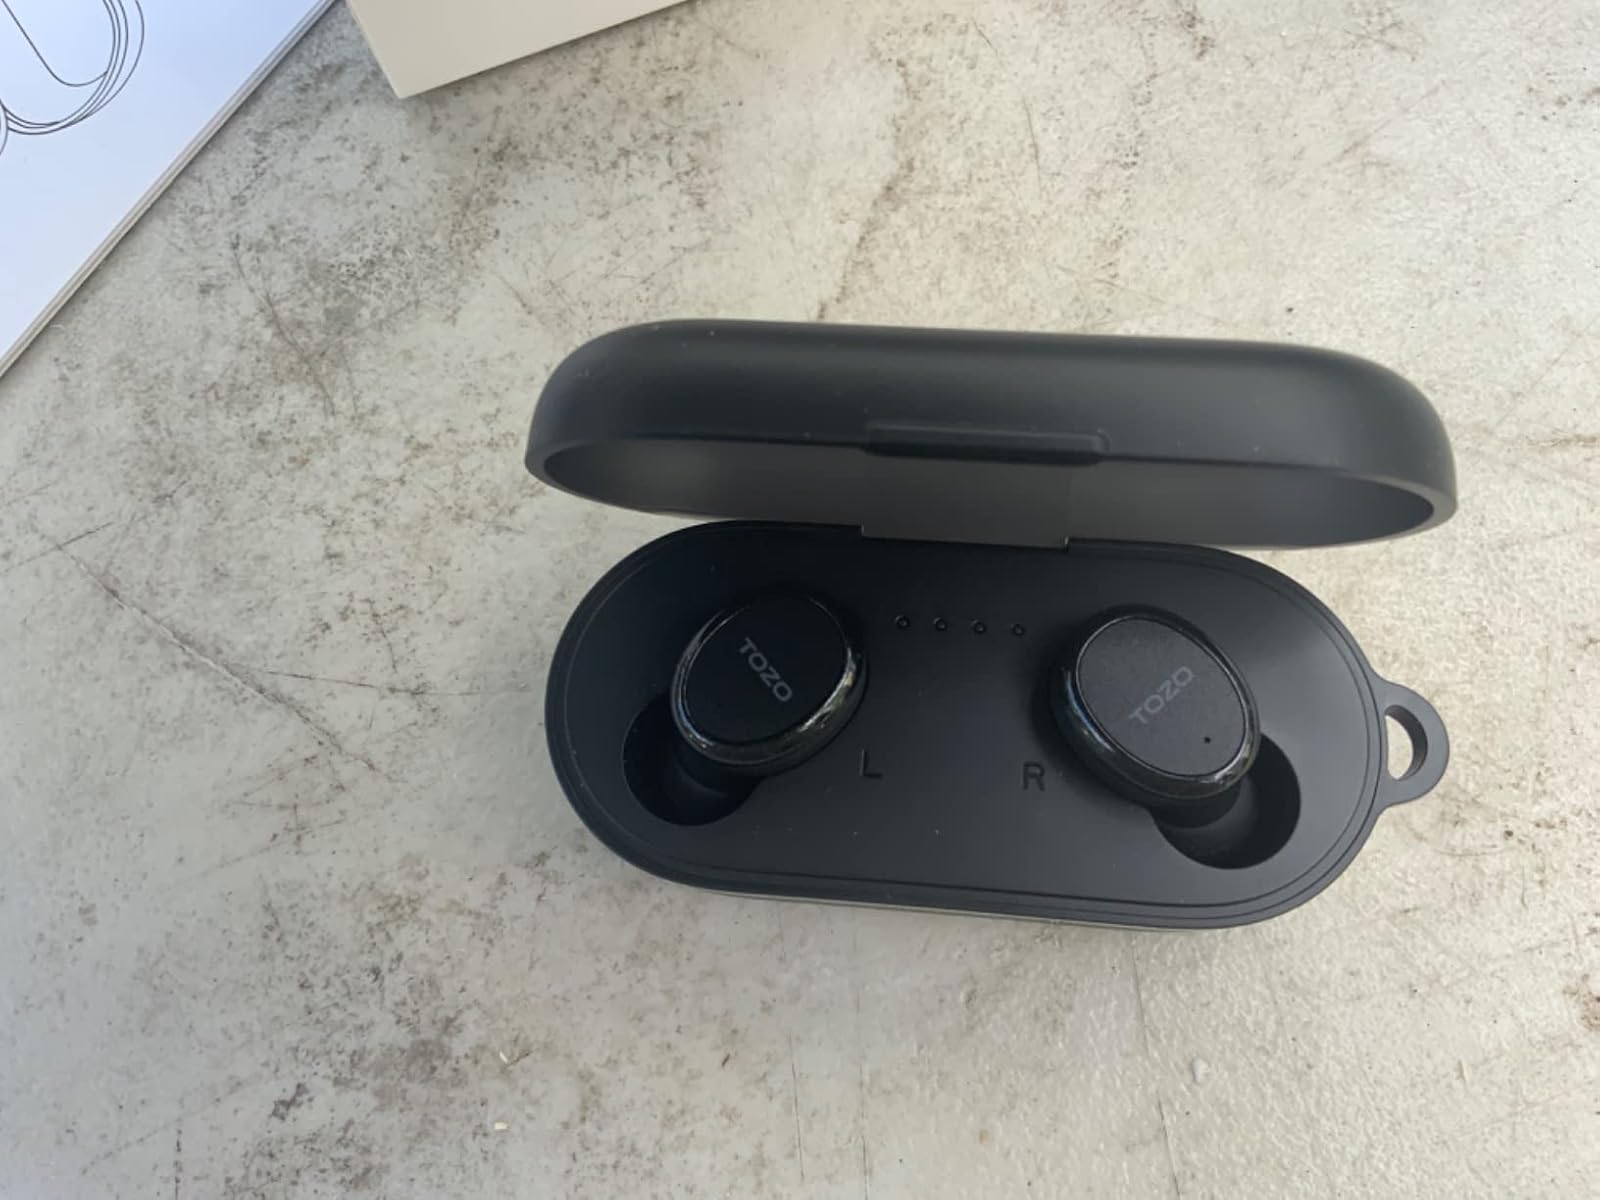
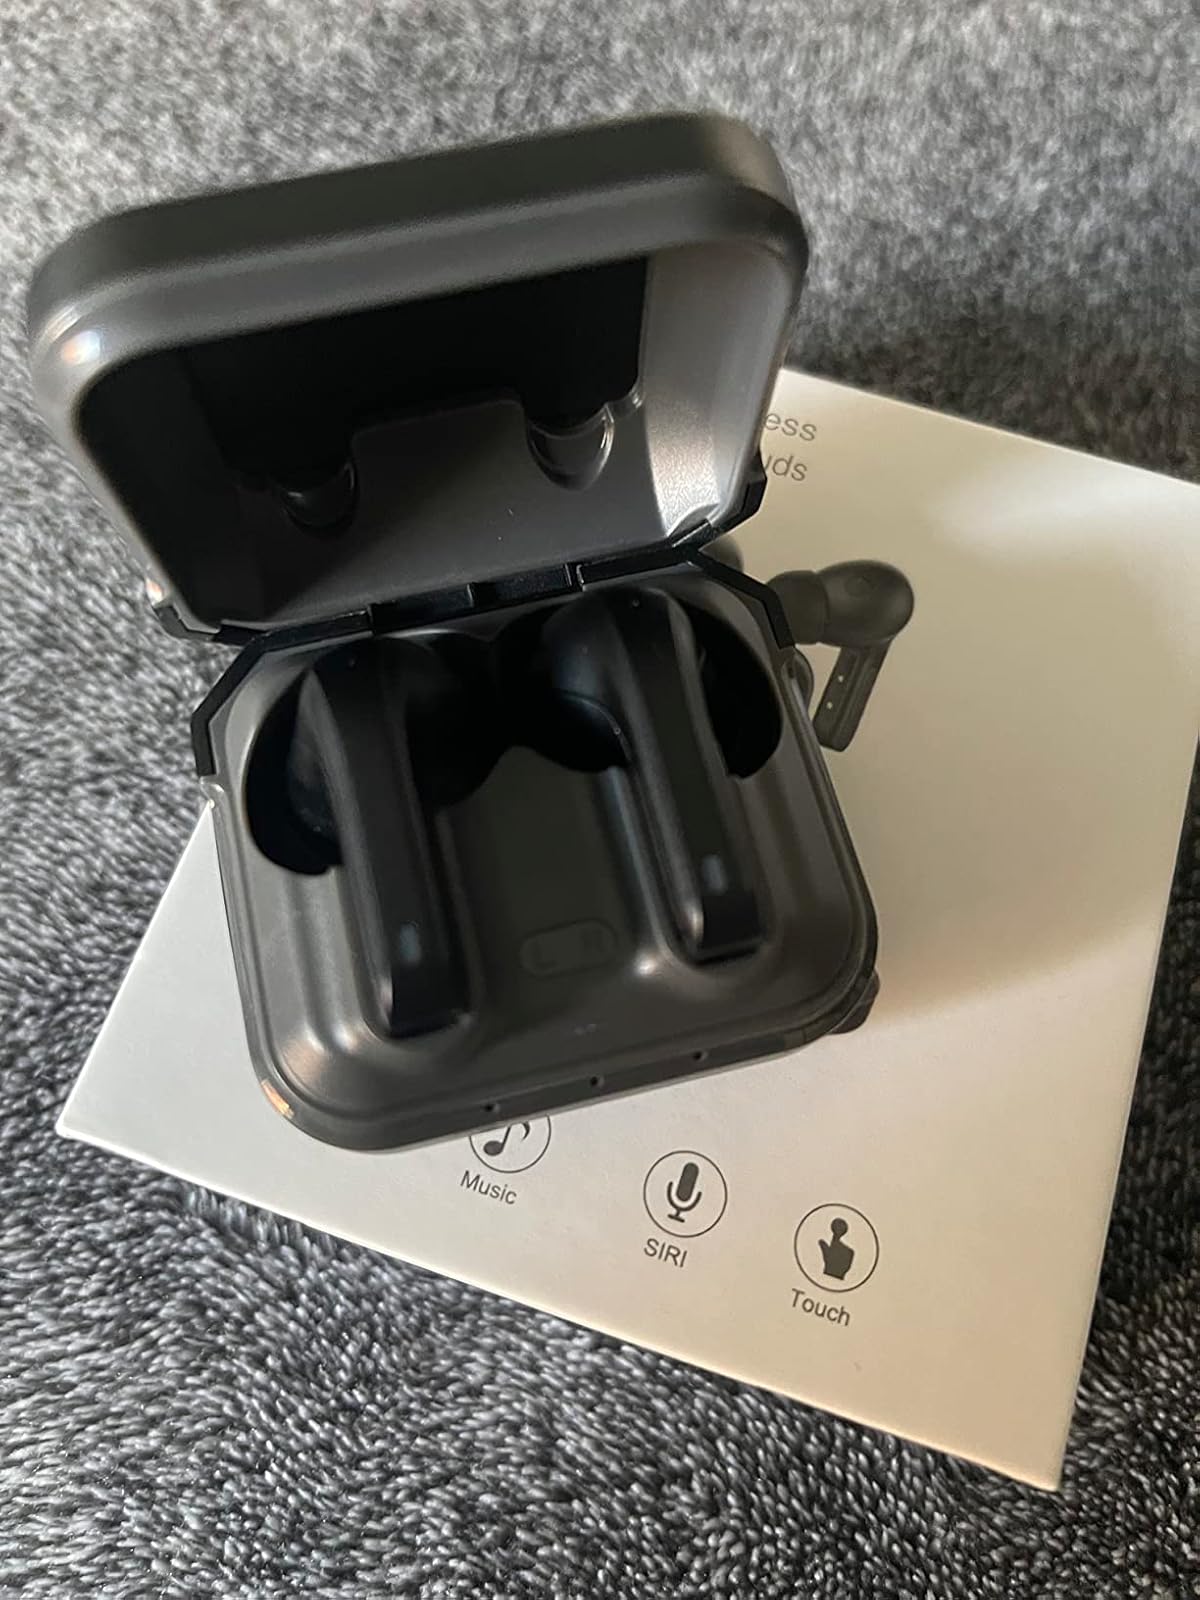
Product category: earbuds
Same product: no